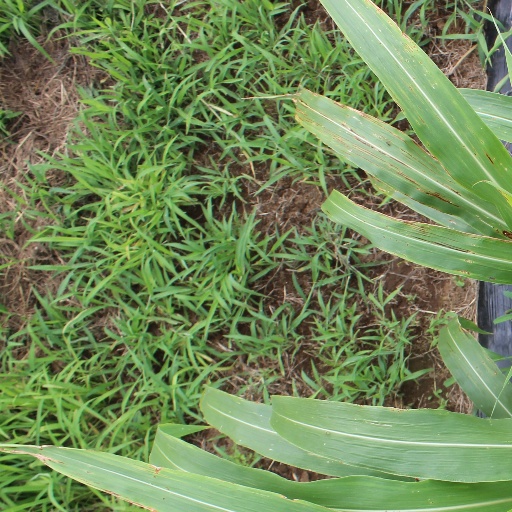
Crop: sorghum